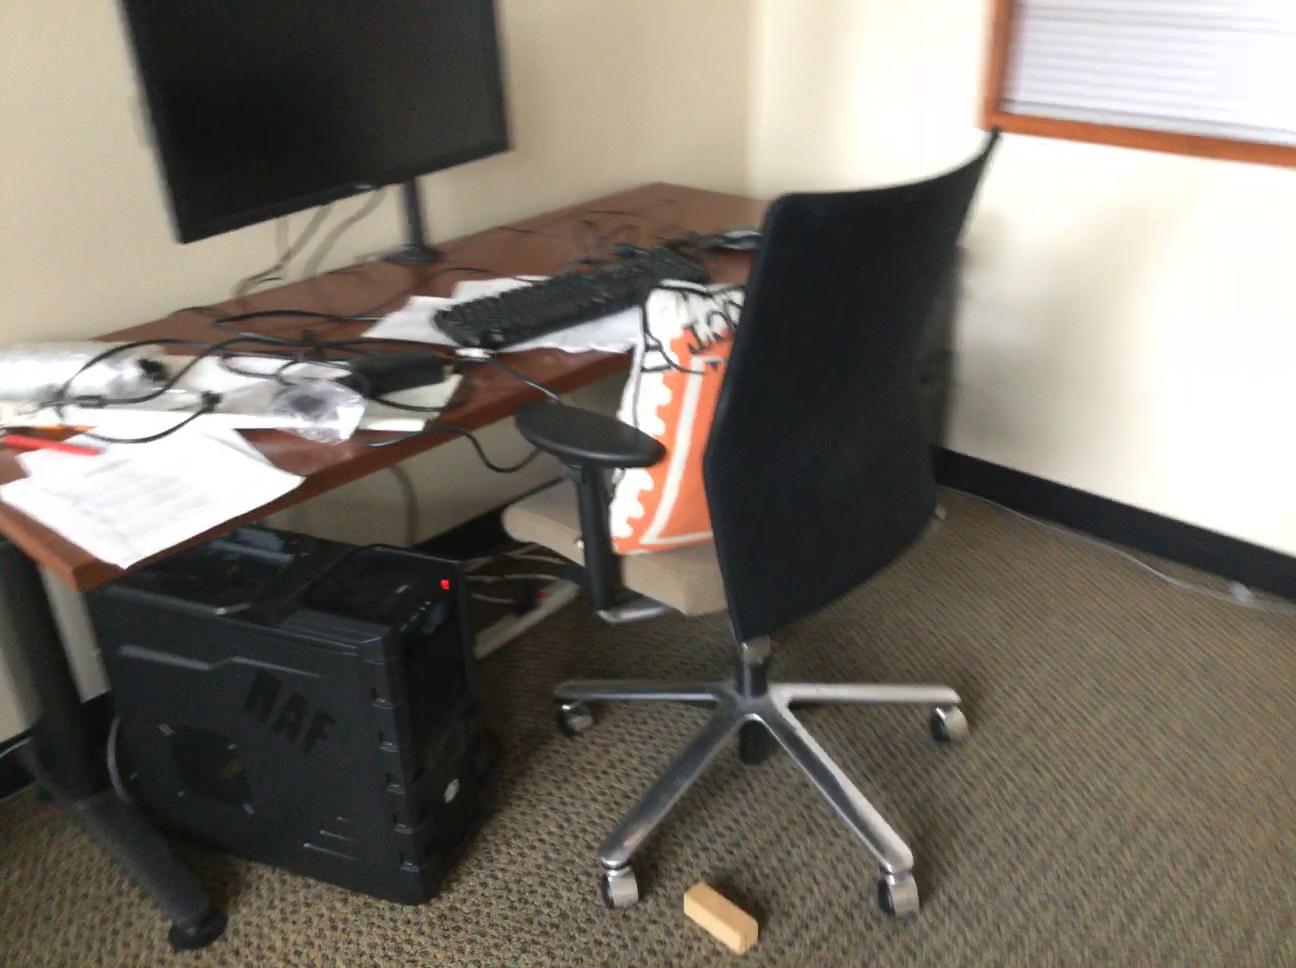
Question: Is the computer in front of the window from the second object's perspective? Final answer should be yes or no.
Answer: Yes